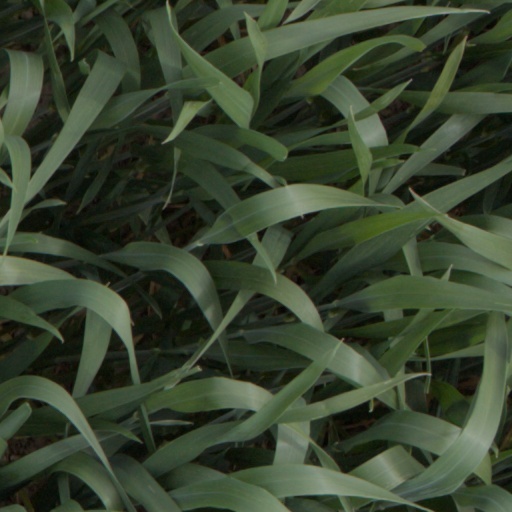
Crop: wheat